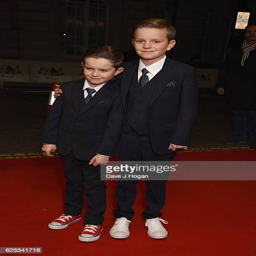
people attend the film premiere